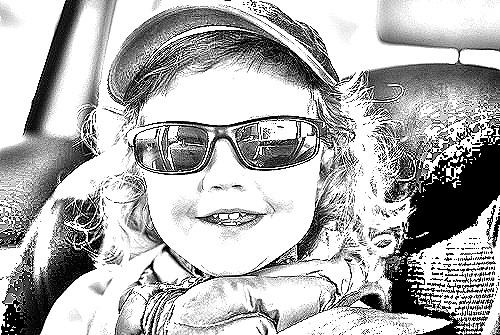
Portrait style: Sketch Portrait